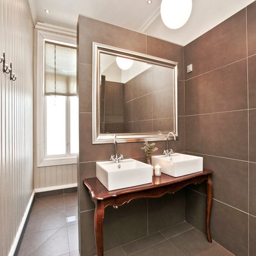
transitional bathroom photo in other with a vessel sink